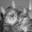
Label: cat